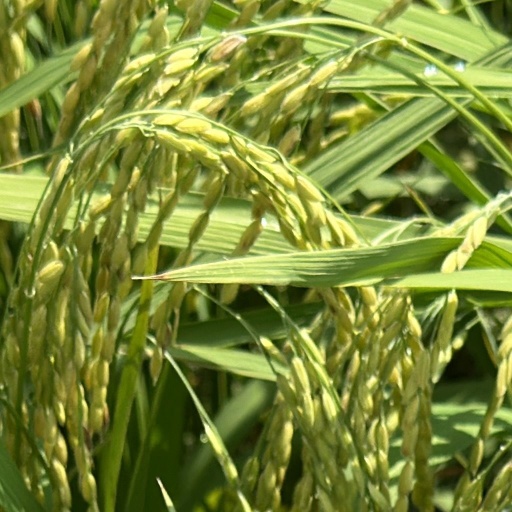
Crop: rice